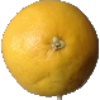
Label: Grapefruit White 1